Hannie Schaft

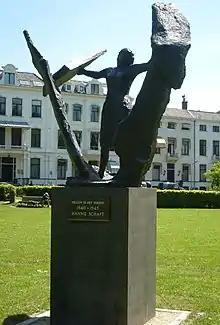
Monument to Hannie Schaft in the Kenaupark, Haarlem

When she resumed her Resistance work, Schaft dyed her hair black and wore glasses to hide her identity. She once again contributed to assassinations and sabotage, as well as courier work, and the transportation of illegal weapons and the dissemination of illegal newspapers. Hannie Schaft and Truus Oversteegen were planning to liquidate NSB member and Haarlem policeman (in Dutch) on 25 October 1944, but other Haarlem resistance fighters were ahead of them.